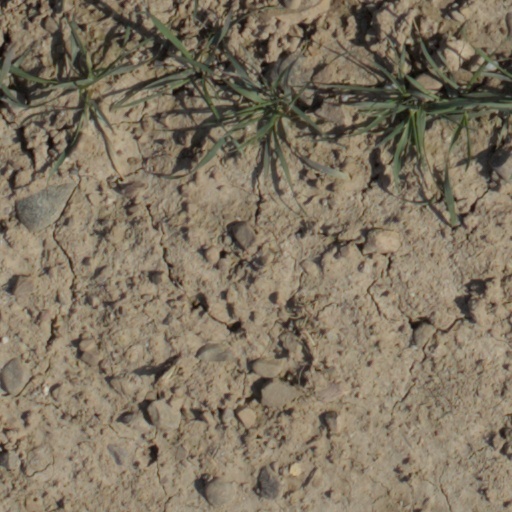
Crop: wheat